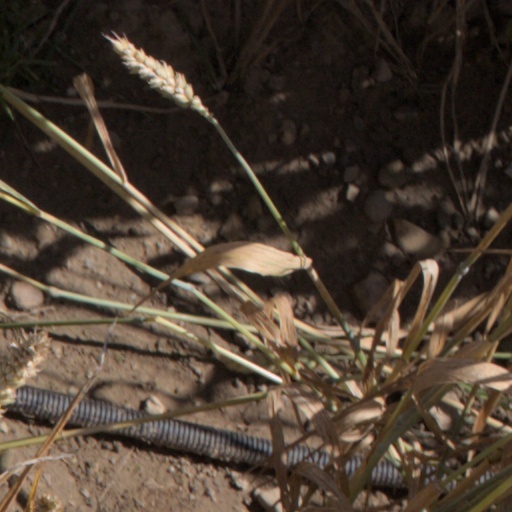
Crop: wheat